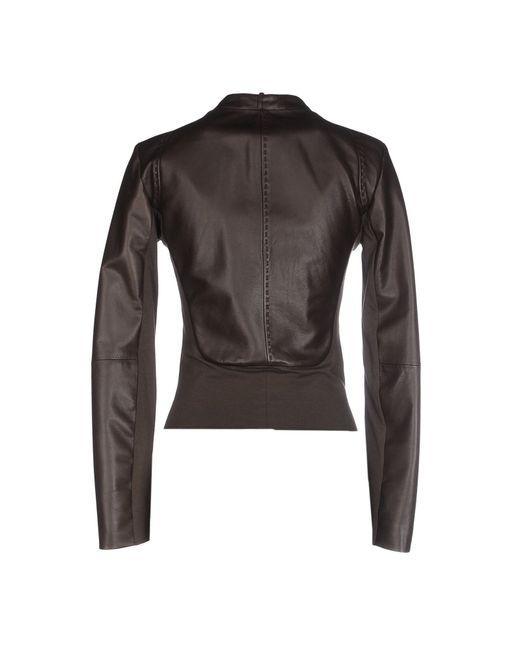
Stylische Partywear braune Lederjacke für Damen